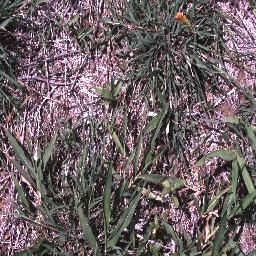
Label: negative